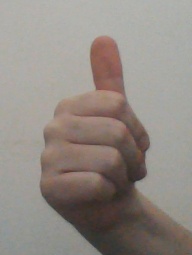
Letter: aleff